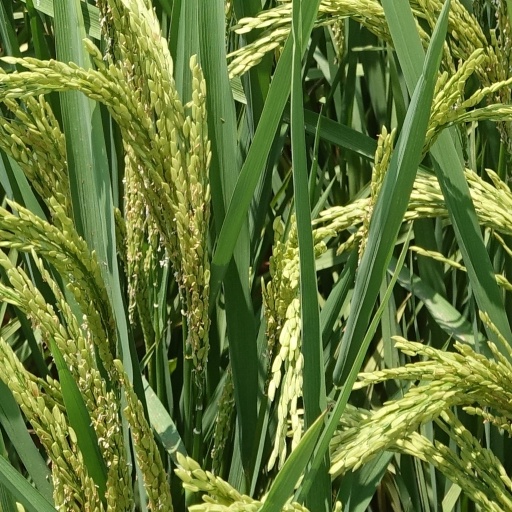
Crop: rice